Villard Houses

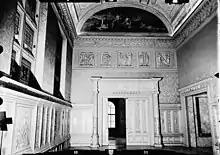
Music room in the residence at 451 Madison Avenue. There is a semicircular lunette panel atop the wall at the far end of the room.

The building was erected as six separate residences in a U-shaped plan, with three wings surrounding a central courtyard on Madison Avenue. At the time of the houses' completion, they overlooked a similar courtyard at the eastern end of St. Patrick's Cathedral. The lady chapel in the cathedral had not yet been built, so St. Patrick's eastern end was a flat wall flanked by a rectory and an archbishop's house. The Villard courtyard was built to complement St. Patrick's courtyard, which was about the same size.